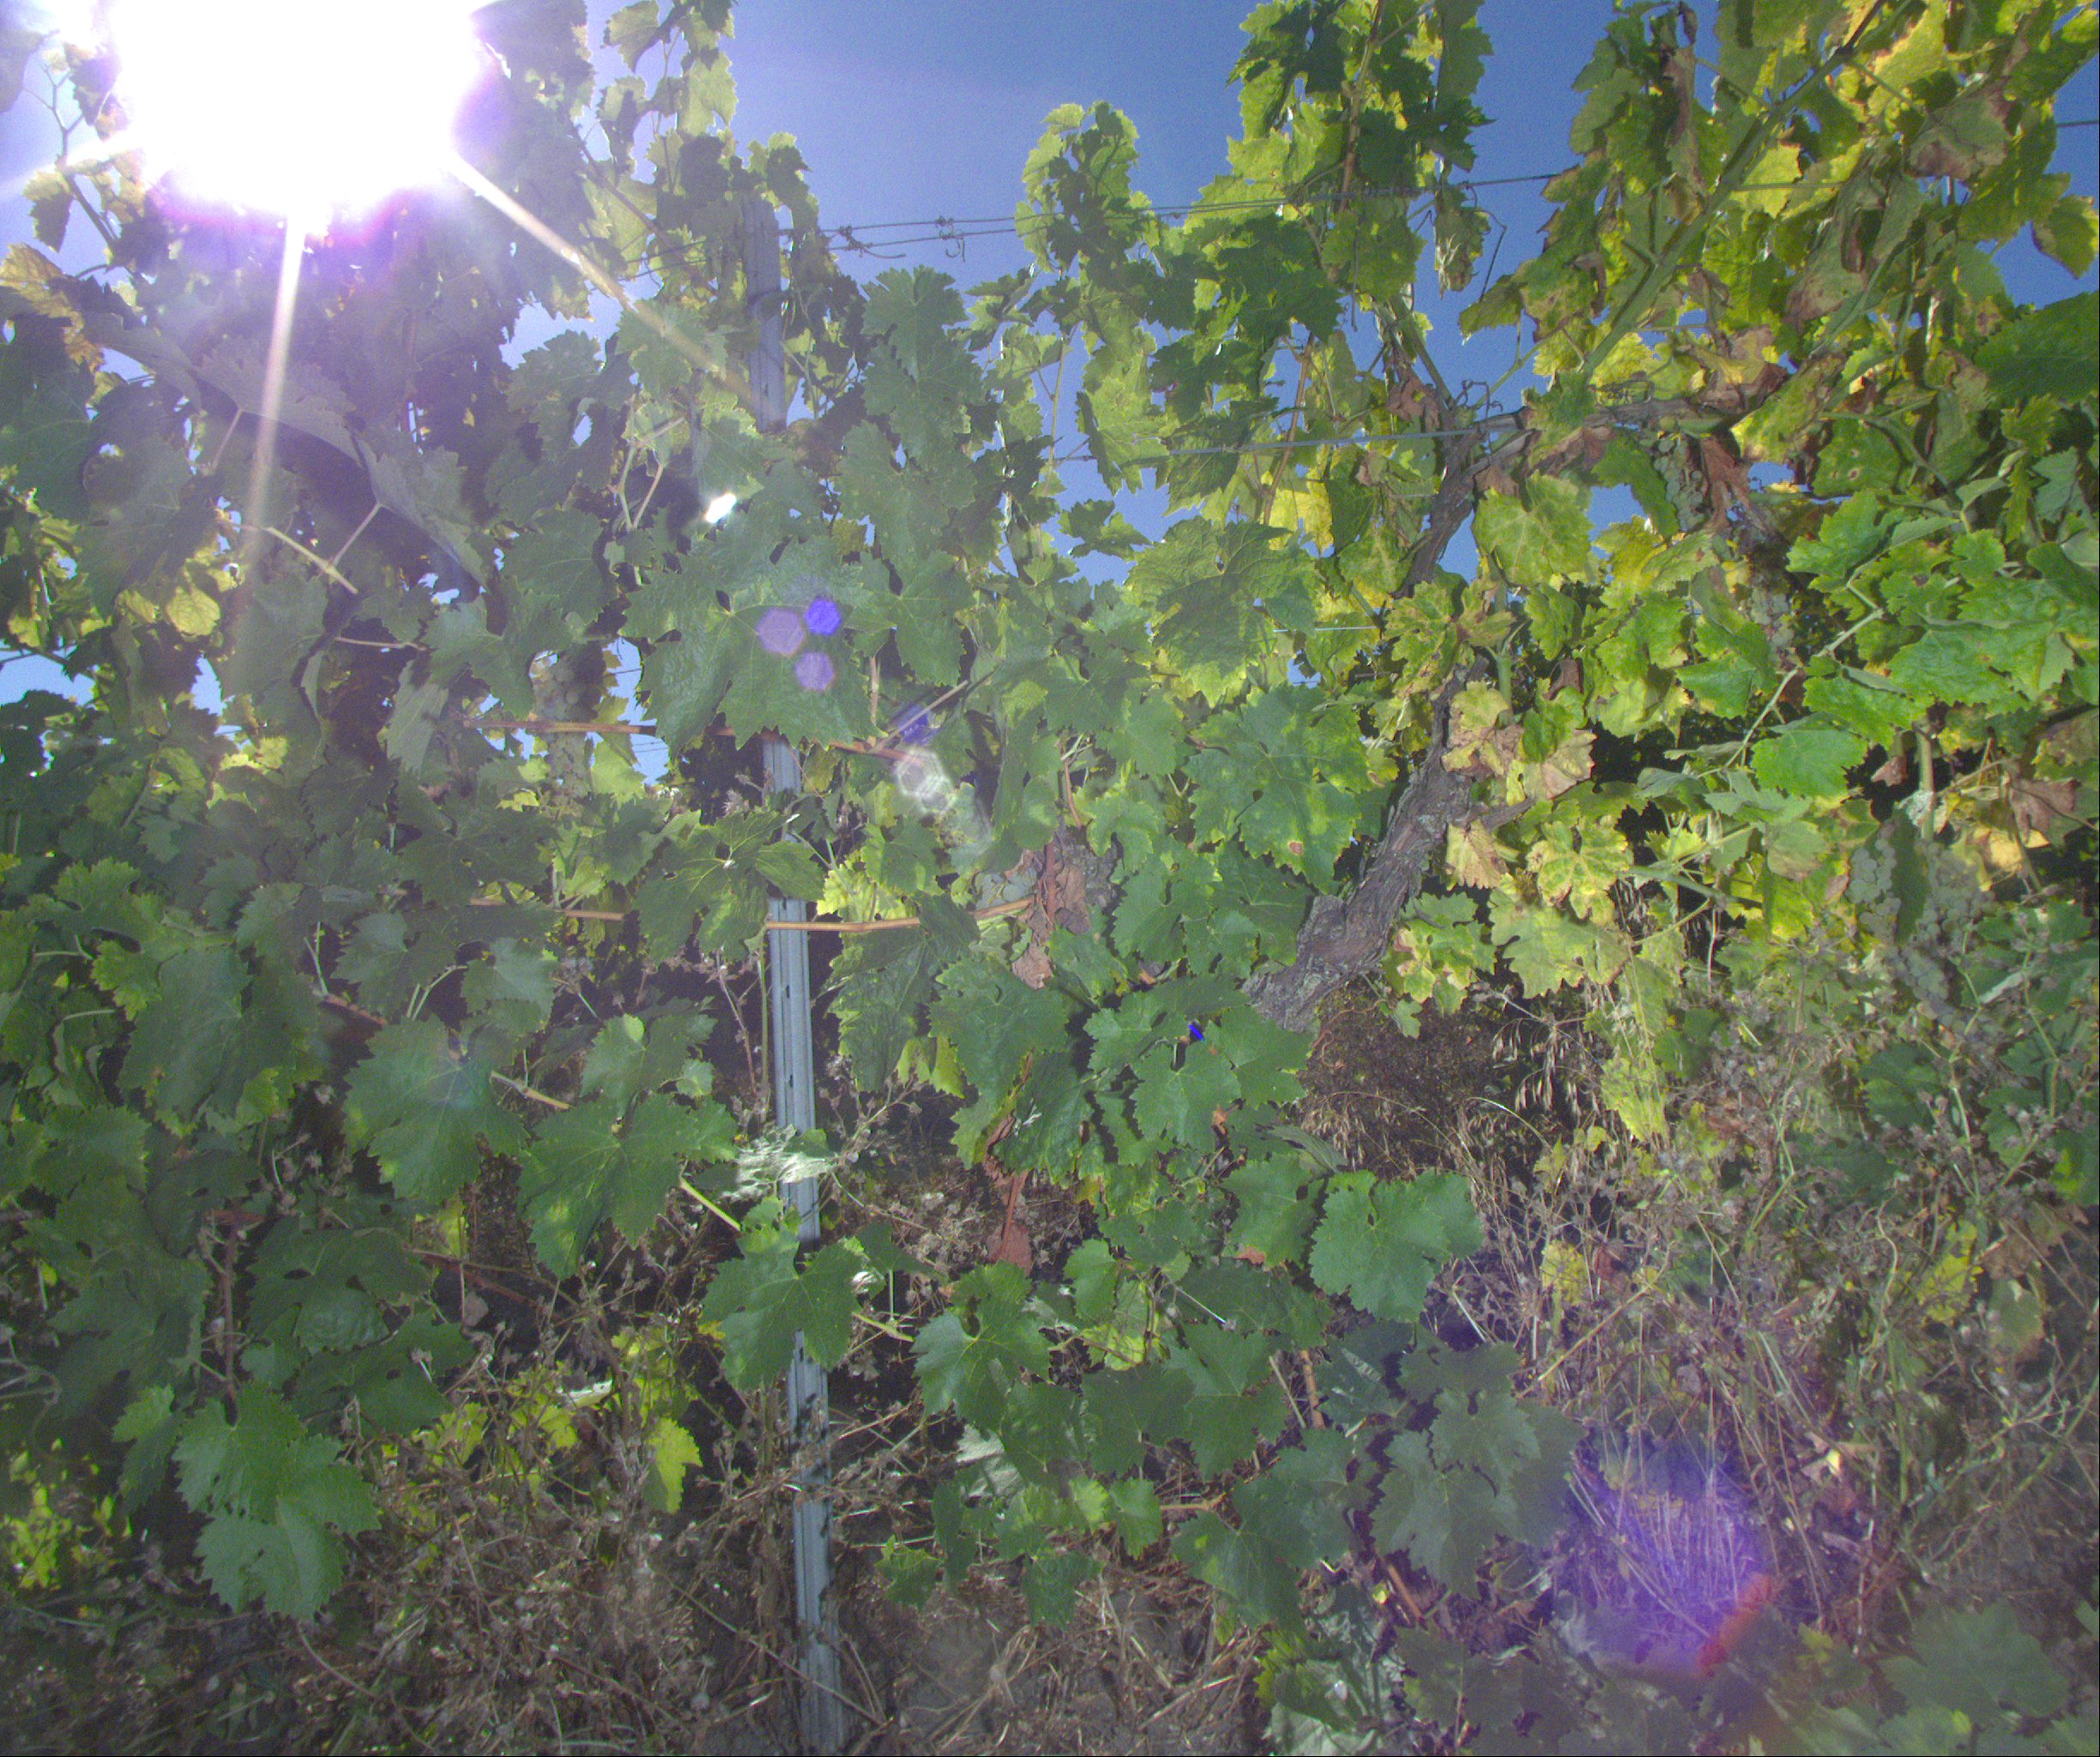
Grape variety: ugni-blanc
Disease: Flavescence dorée (fd)